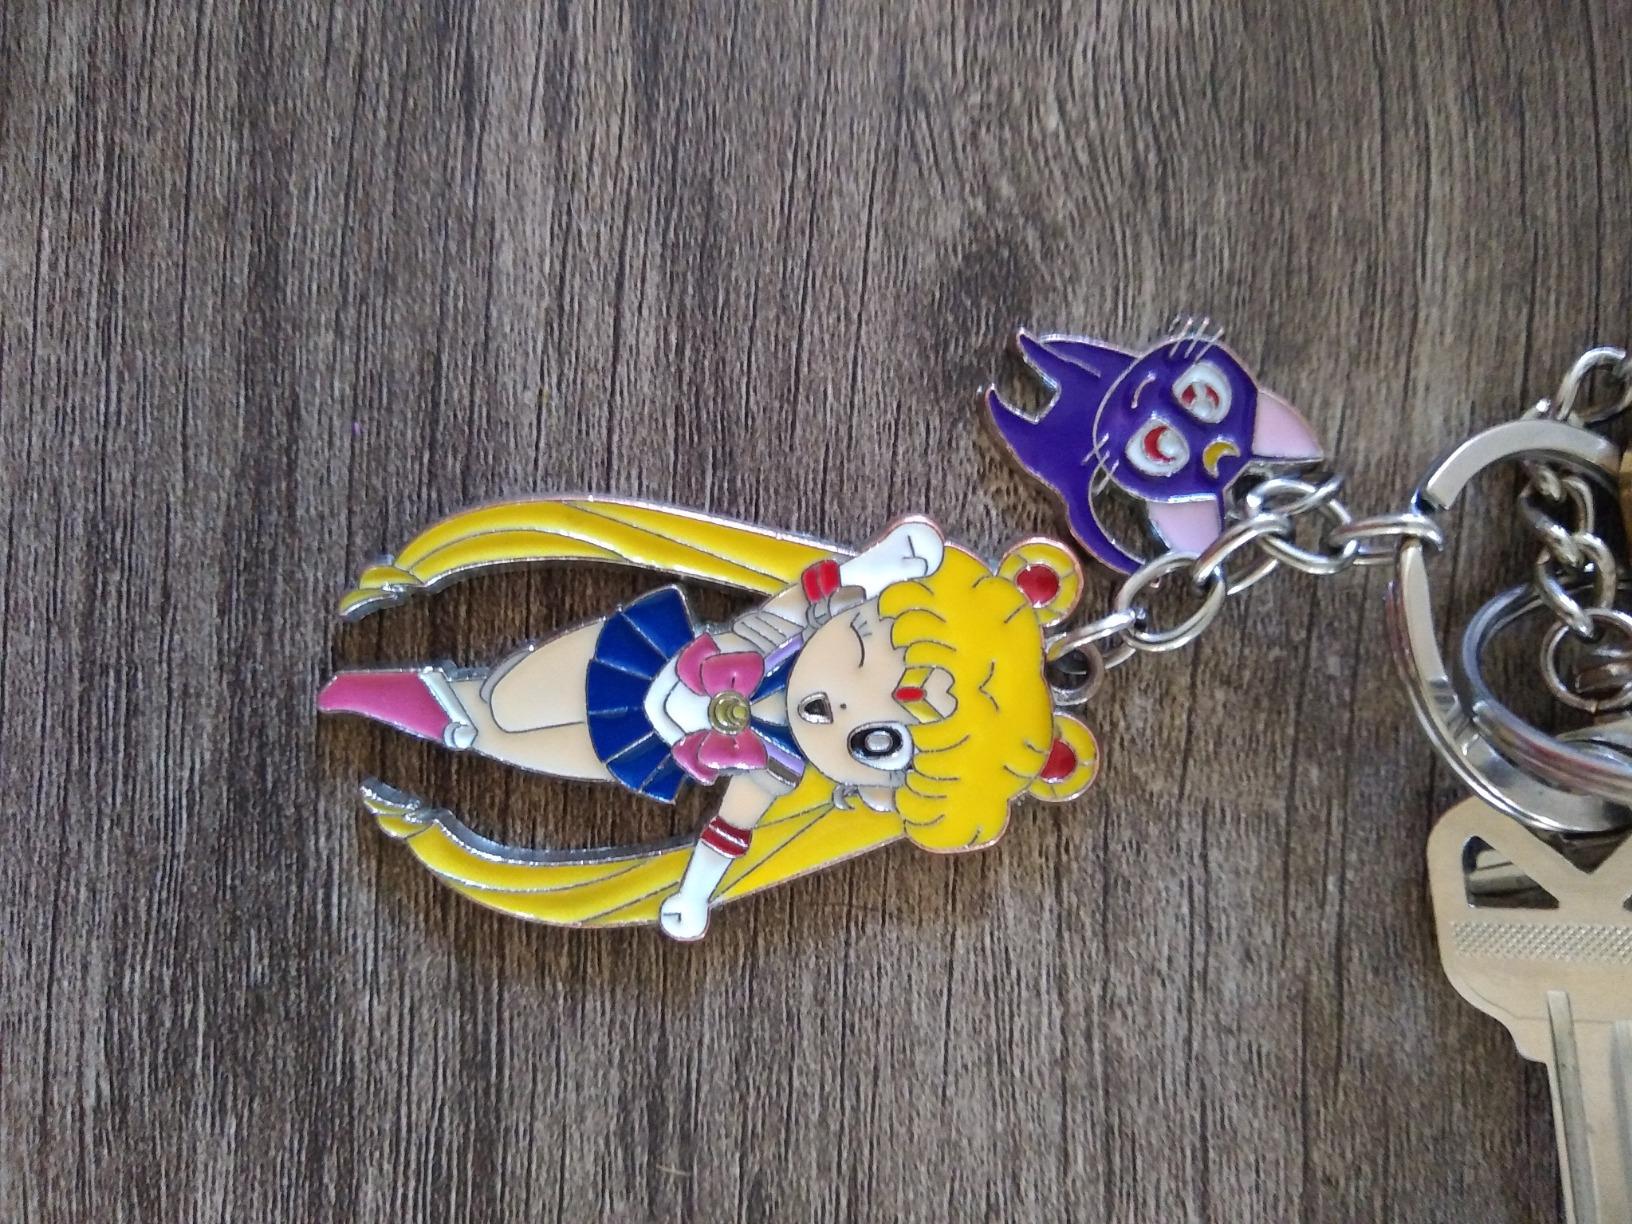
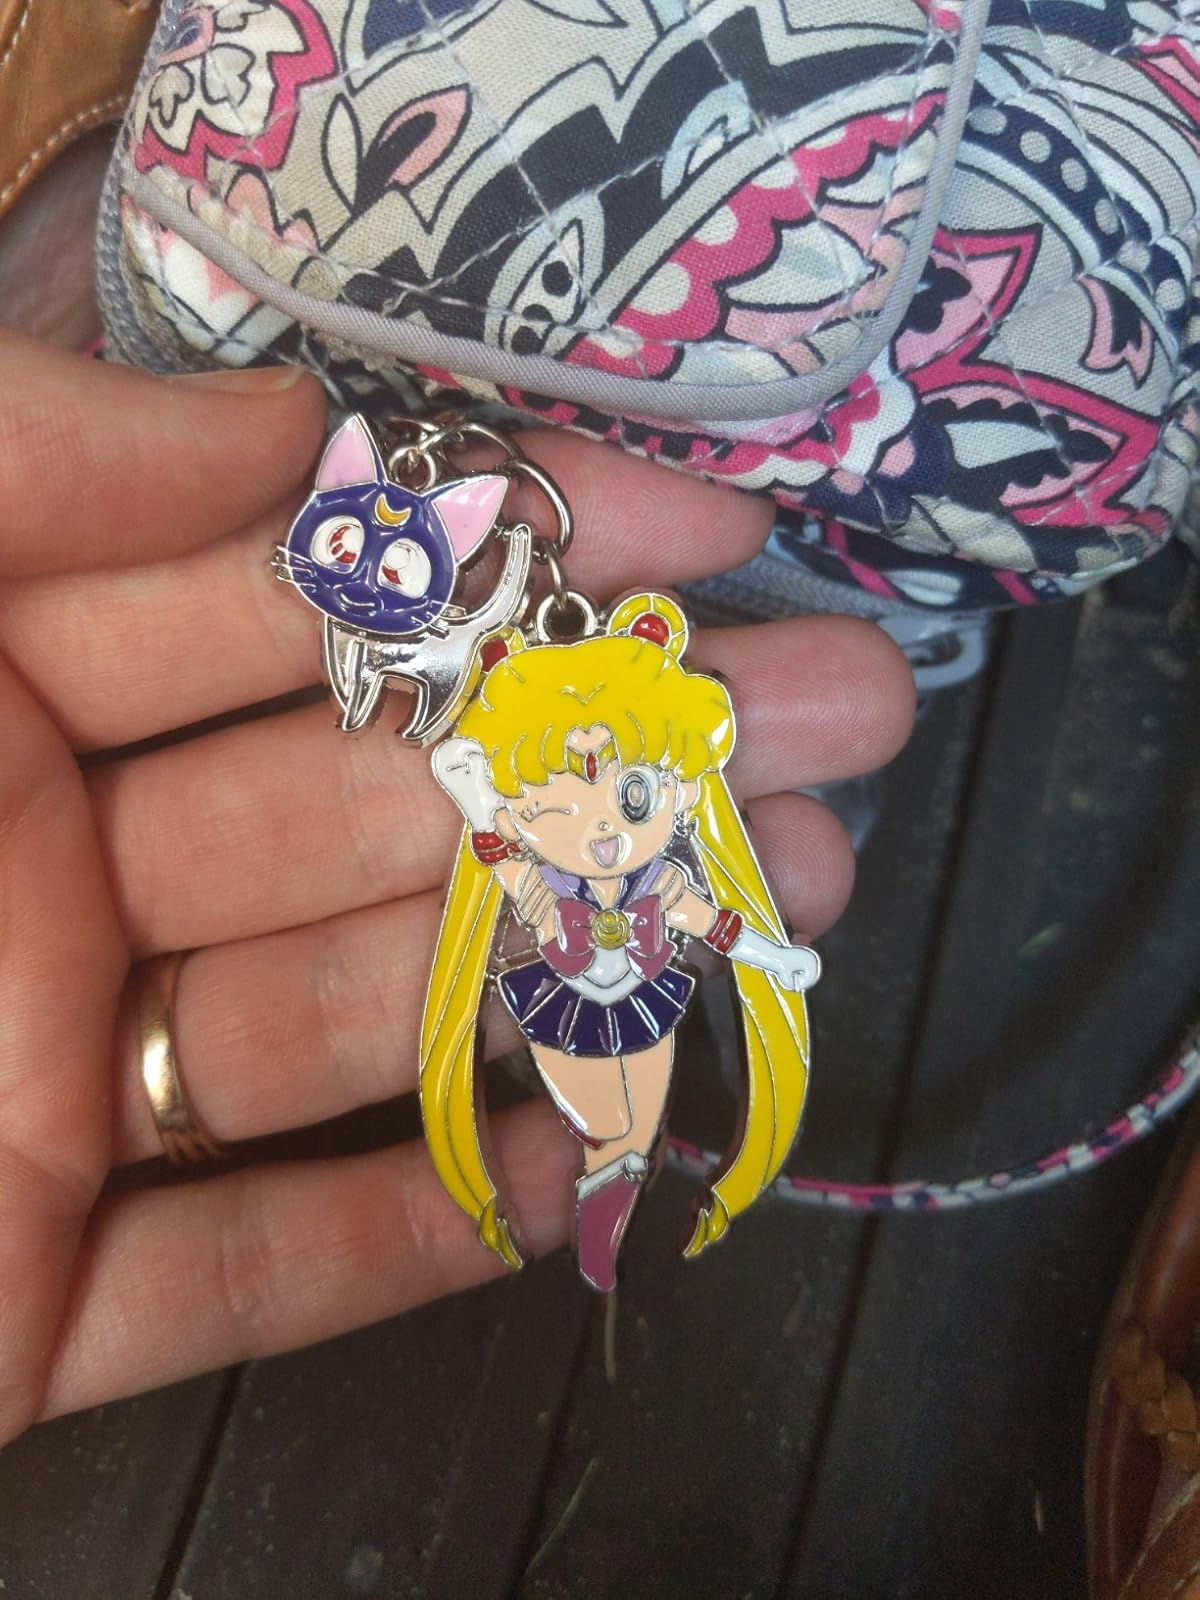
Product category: accessories_keychain
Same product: yes